Bosa

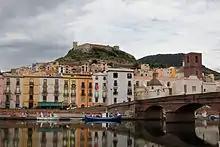
Bosa and its castle seen from the river Temo

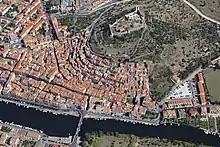
An aerial view of Bosa

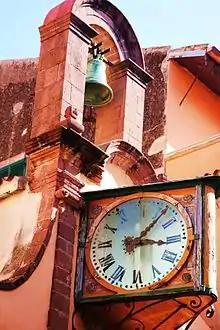
Historical City Clock

Bosa is a town and "comune" in the province of Oristano (until May 2005 it was in the province of Nuoro), part of the Sardinia region of Italy. Bosa is situated about two-thirds of the way up the west coast of Sardinia, on a small hill, about inland on the north bank of the Temo River. It is the only town on the island of Sardinia built on the banks of a river. The town has maintained a population of around 8,000 people for a significant amount of time, but has an urban character that has differentiated it from other locations in Sardinia. It is one of I Borghi più belli d'Italia ("The most beautiful villages of Italy"). Agriculture and fishing play an important part in the city economy, thanks to the river valley near the coast surrounded by hills and highland plateaus.